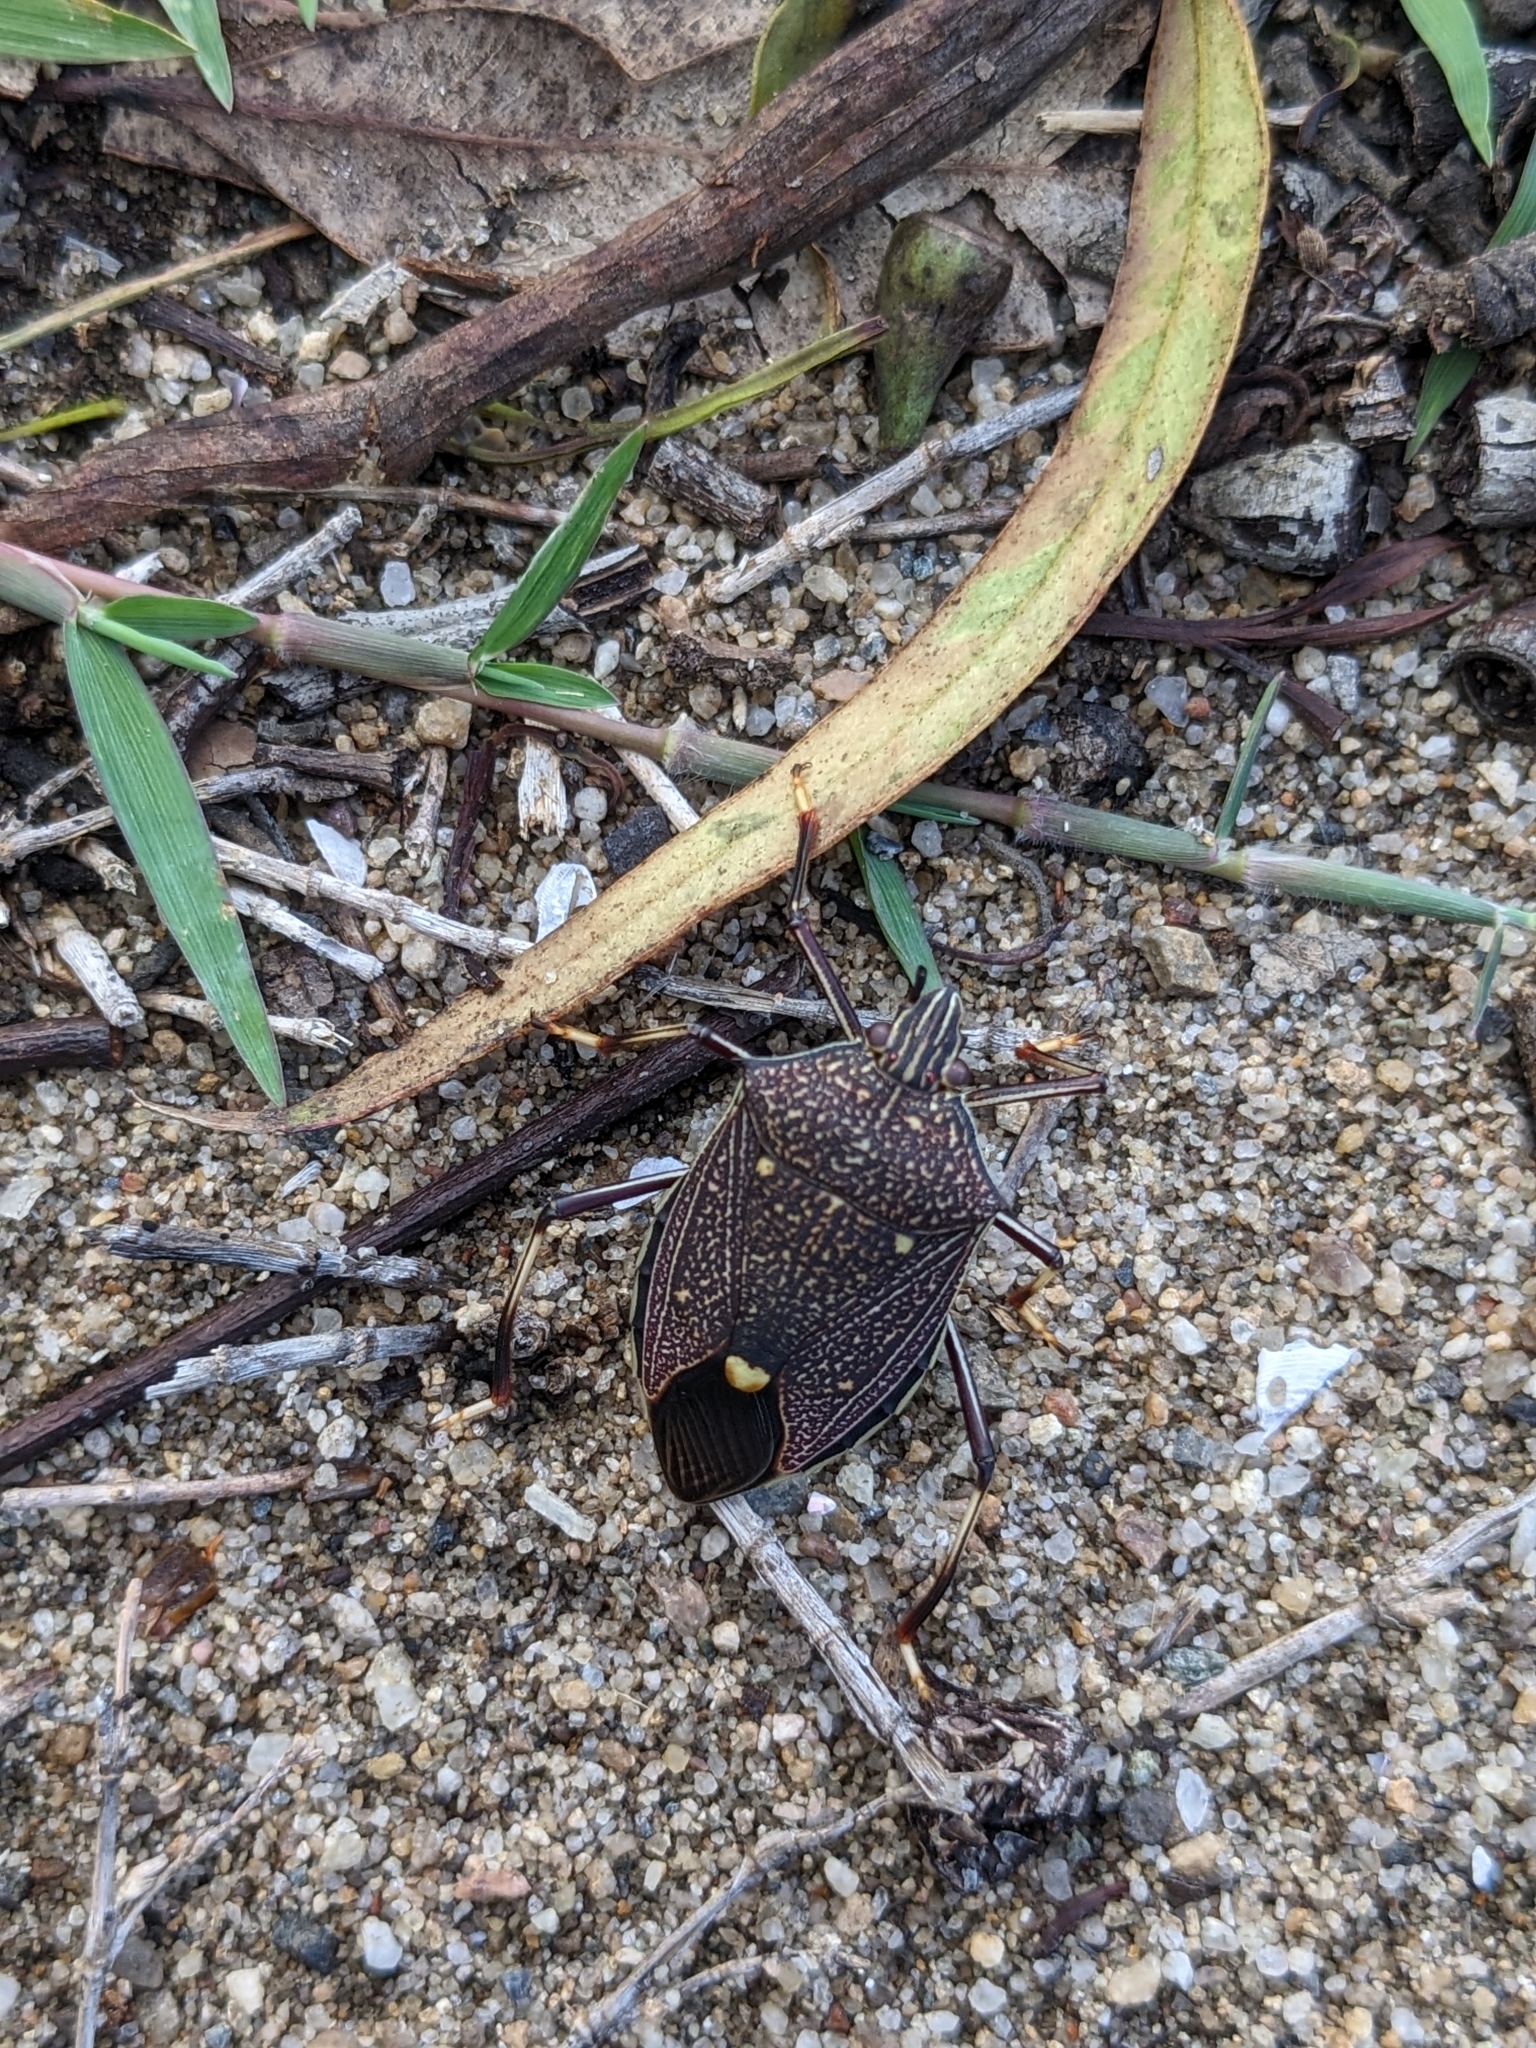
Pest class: stink_bug